Finding (jewelcrafting)

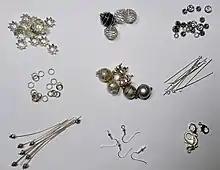
Silver jewellery findings

Jewellery findings are the parts used to join jewellery components together to form a completed article.